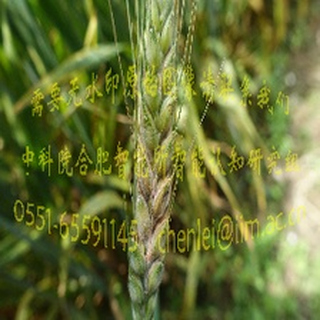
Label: wheat_fusarium_head_blight